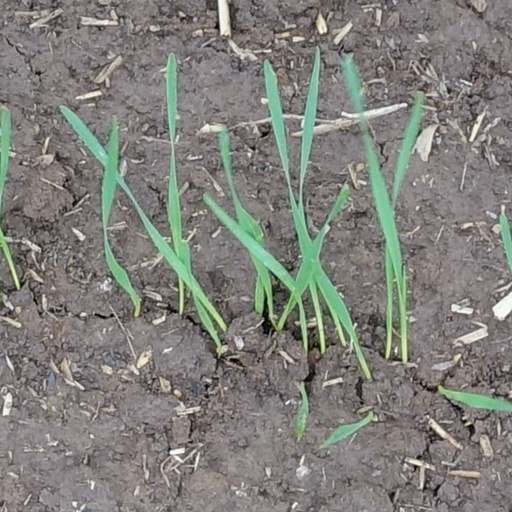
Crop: wheat